Rape in the Hebrew Bible

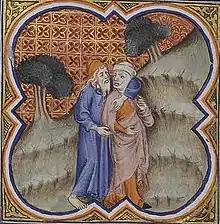
Hosea (Yahweh) grabs Gomer (Israel). Bible Historiale (1372).

Readers of the Song of Songs, generally interpreted and celebrated as an erotic poem of perfect love, have long struggled to understand the meaning of verse 5:7, with Exum (2012) writing: "Because what happens in Song 5.7 seems out of place in the idyllic world of the Song, this verse has long been a stumbling block for commentators." The female protagonist in chapter 5, speaking in the first person, says she was waiting for her lover to visit her home in Jerusalem, but he did not appear. When she went looking for him, "The watchmen found me, Those who go the rounds of the city; they struck me, injured me, took my wrap from me, the watchmen of the walls." In a parallel episode in Songs 3:1–5, the woman also meets the watchmen, but here they do not do anything; instead, the protagonist finds her lover soon afterwards. Most scholars have interpreted this as something that happened to the protagonist in a dream rather than in real life, pointing out that she says in verse 2: "I was sleeping but my heart was awake", usually reasoning the scene should be understood as a metaphor.